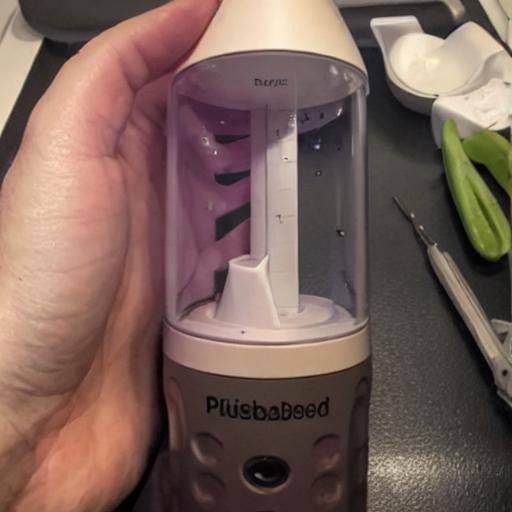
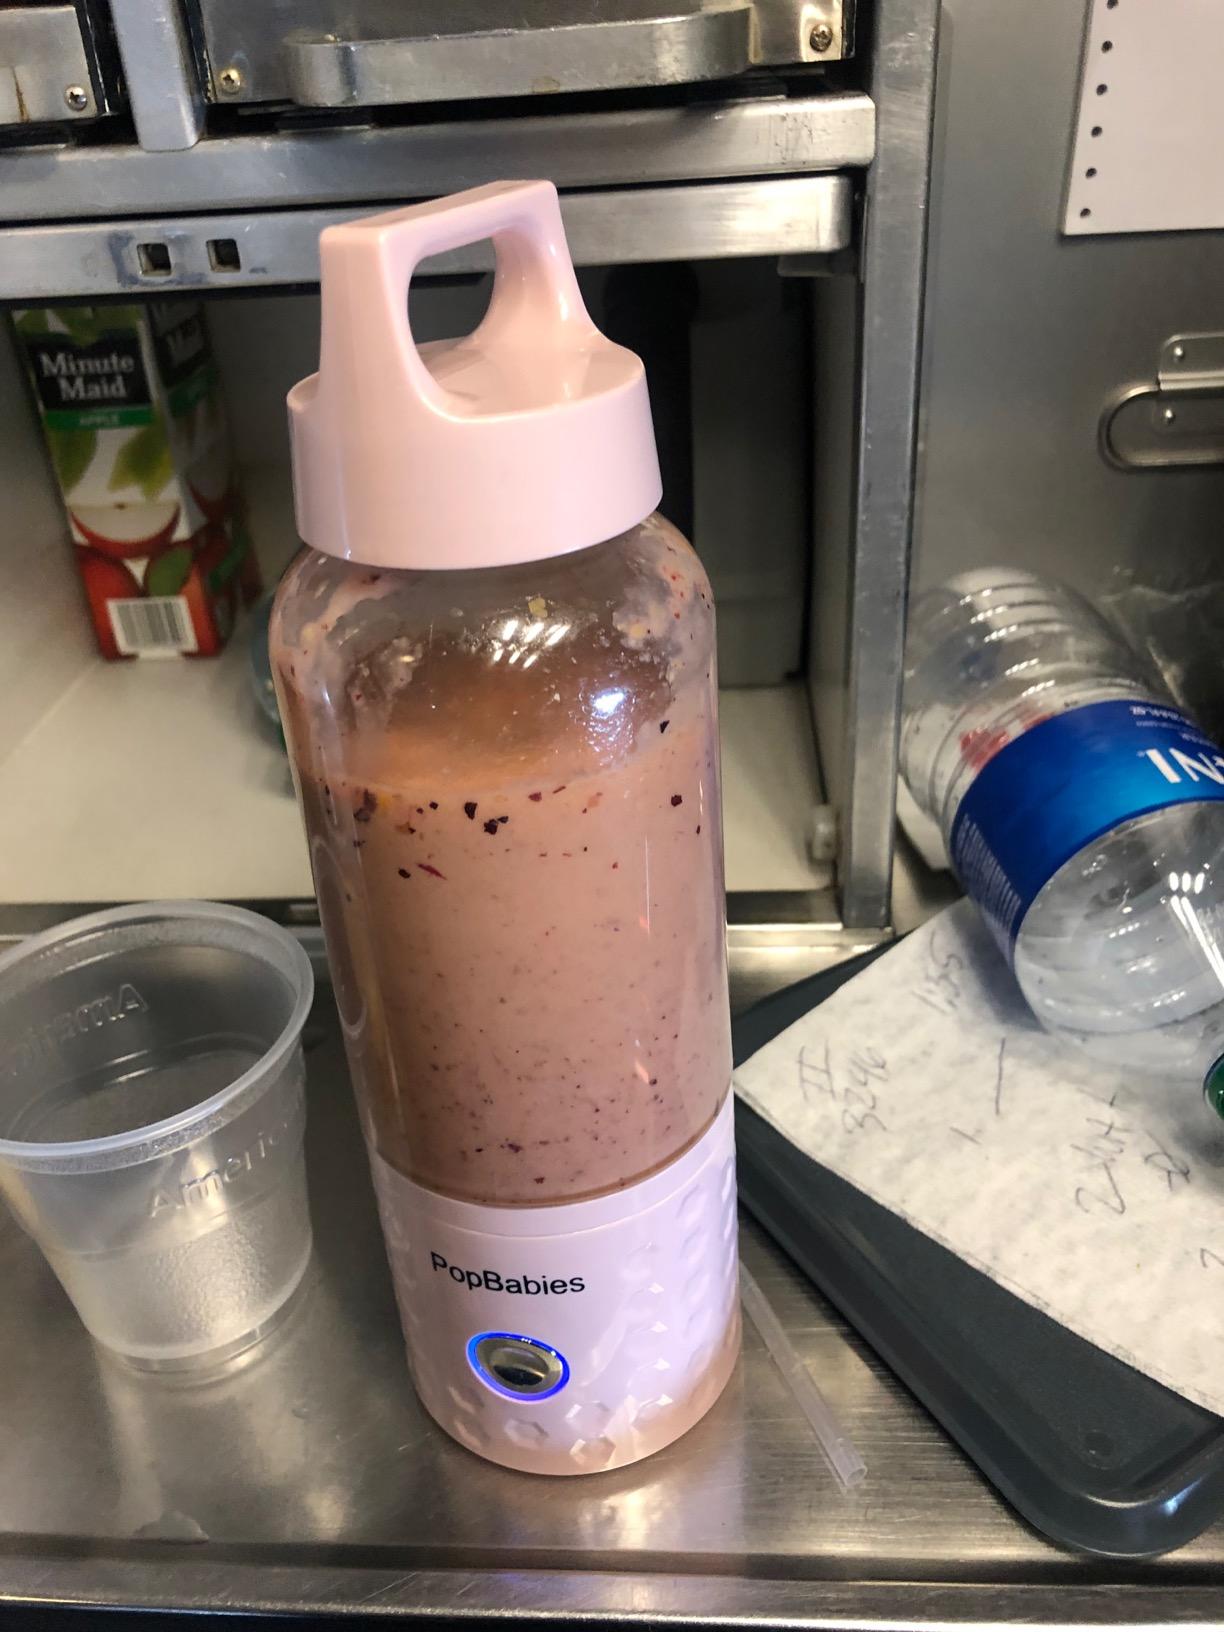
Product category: items_blender
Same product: no